Greg Norton (baseball)

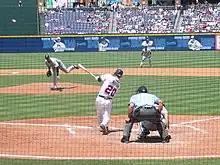
Norton hitting against Mark Hendrickson of the Florida Marlins in 2008

On May 5, Norton was traded to the Atlanta Braves for cash considerations. In 2008, Norton led the major leagues in pinch hit home runs, with three. On December 19, 2008, Norton signed a one-year contract worth $800,000 to return to the Braves. In 2009, he collected only 11 hits in 76 at-bats with Atlanta.